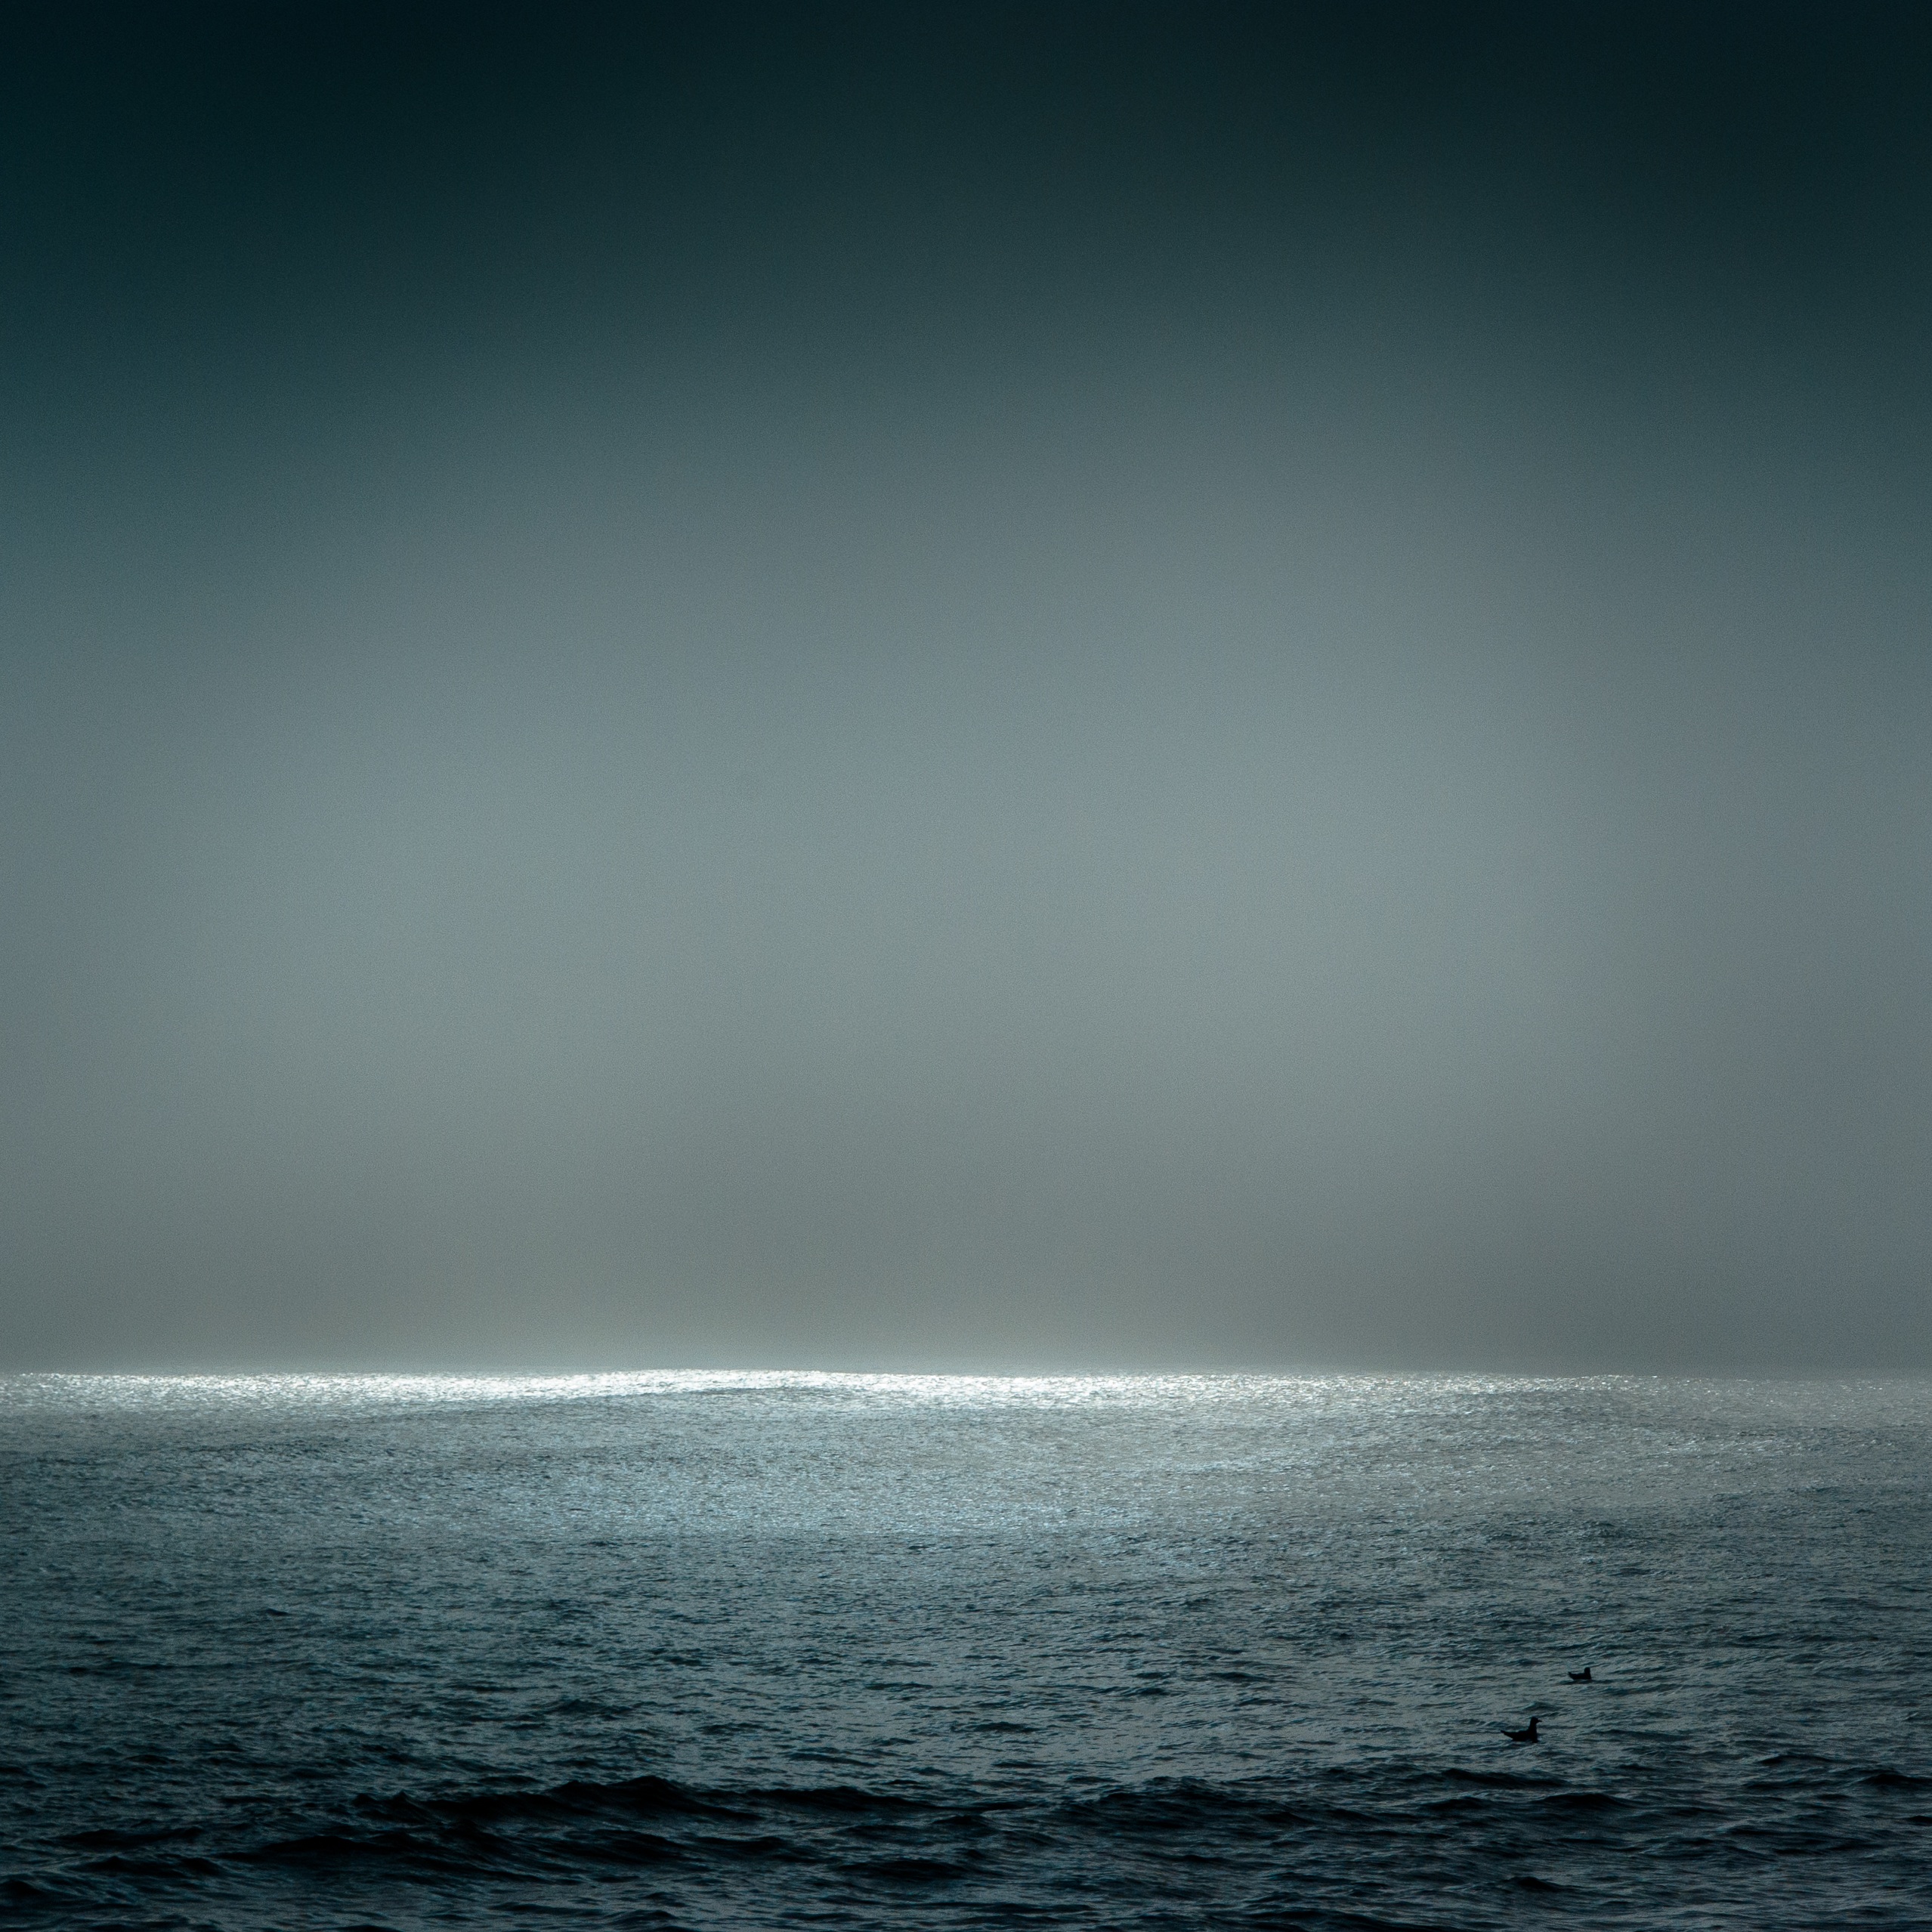
sea, coast, ocean, horizon, light, cloud, sky, fog, mist, sunlight, morning, wave, dawn, dusk, weather, body of water, atmospheric phenomenon, wind wave